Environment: real
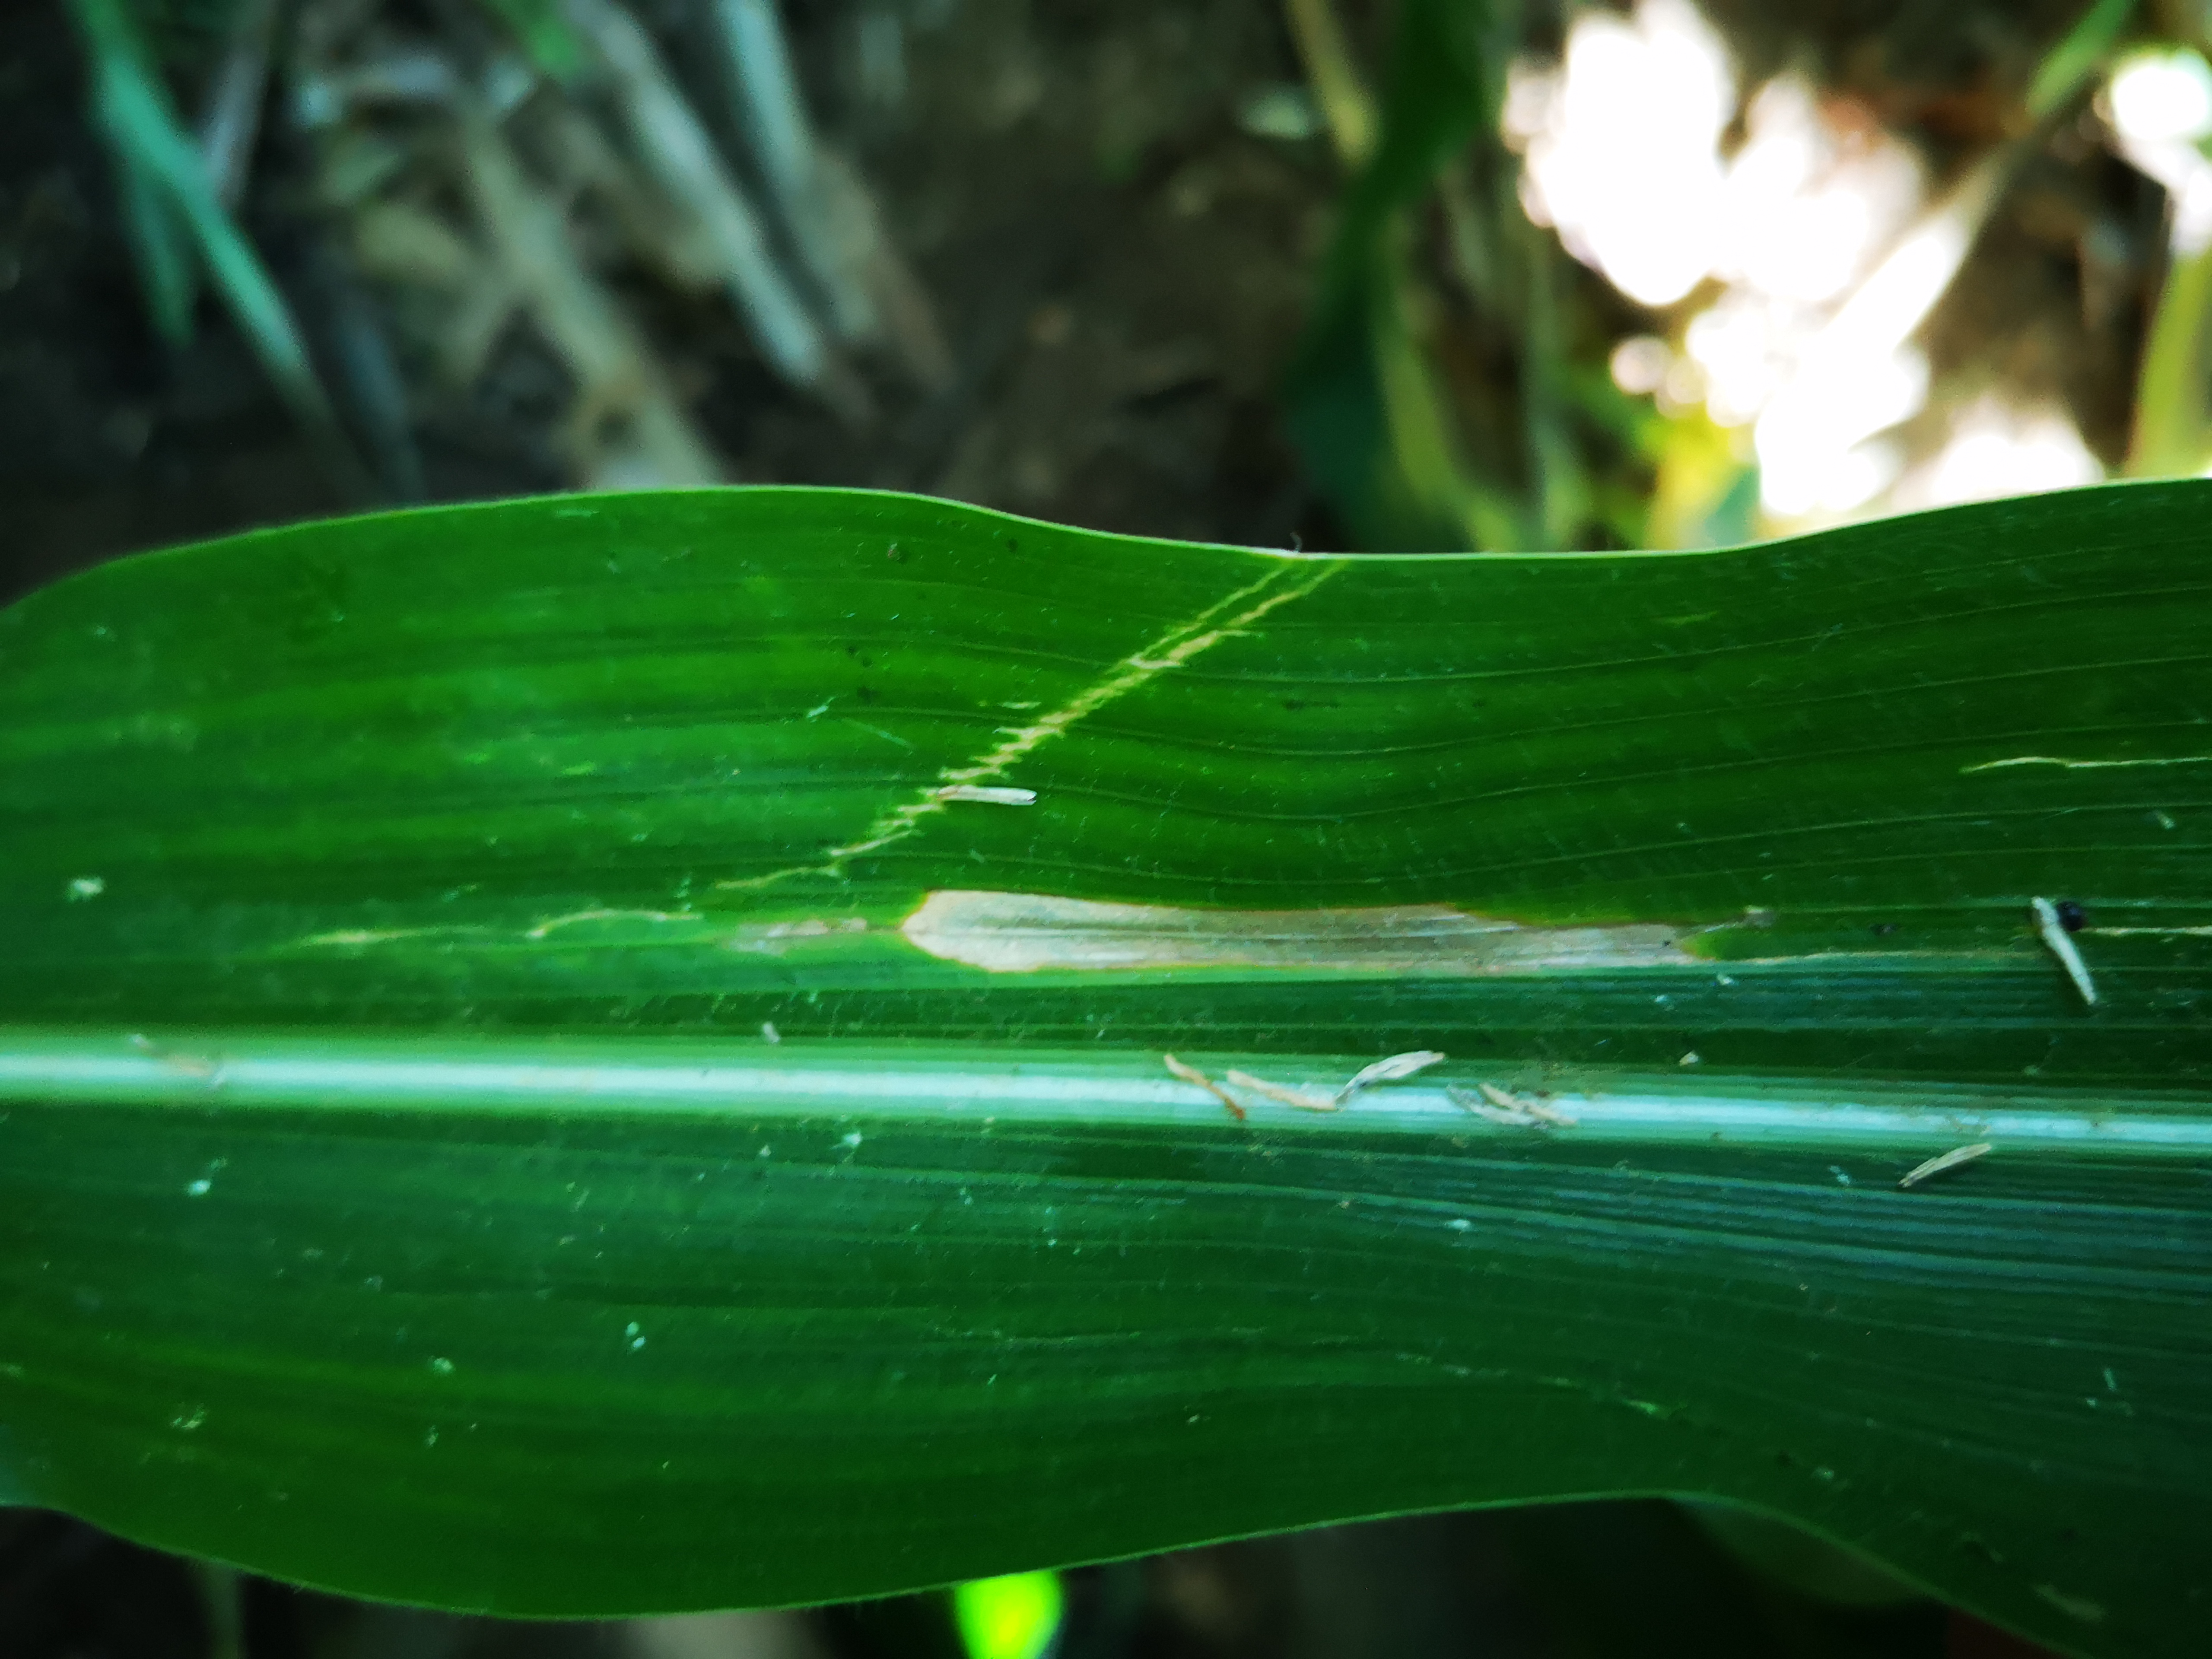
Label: gray_leaf_spot